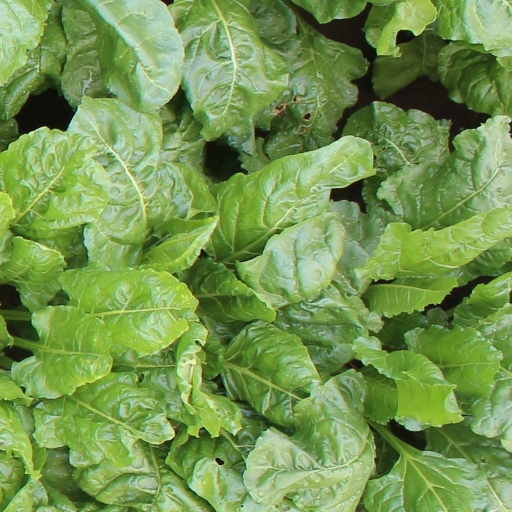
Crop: sugar beet